Heydar Aliyev Center

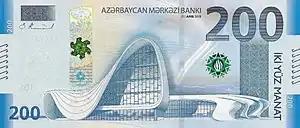
Heydar Aliyev Center on a 2018 200 manat banknote

On 29 June 2012, the Heydar Aliyev Center held the official opening of Crans Montana Forum, attended by the President of Azerbaijan Ilham Aliyev, President of Georgia Mikheil Saakashvili, President of Macedonia Gjorge Ivanov, President of Montenegro Filip Vujanović, as well as foreign public figures, MPs, intellectuals, and business circles.